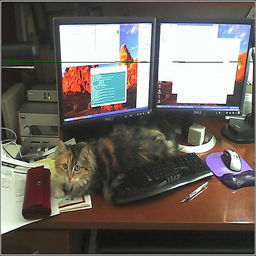
Tortoiseshell cat laying on a computer desk.
A cat laying across a keyboard next to two computer monitors.
A cat laying on a keyboard in front of two monitors.
A cat is laying on a keyboard in front of double monitors.
A cat laying on the keyboard of an office computer.